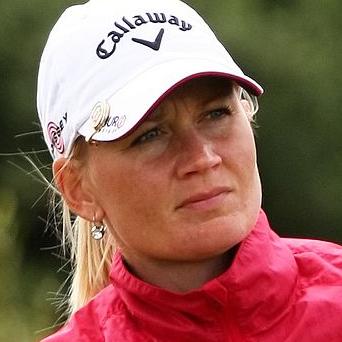
Age: 29